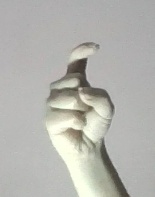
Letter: ra